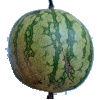
Label: Watermelon 1